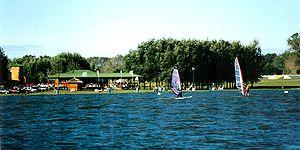
La province de Buenos Aires est la province la plus grande, la plus riche et la plus peuplée d'Argentine, bien que la municipalité de la ville de Buenos Aires, capitale de la République argentine n'en fasse pas partie. La province avait 15 625 084 habitants en 2010. L'agglomération du grand La Plata, sa capitale, en avait 799 523 la même année.
Le Parque Natural Laguna de Gómez, en Argentine, se trouve au sud-ouest de la ville de Junín, dans la province de Buenos Aires, où il occupe plus de 200 hectares sur les bords du lac de Junín, également appelé Laguna de Gómez.